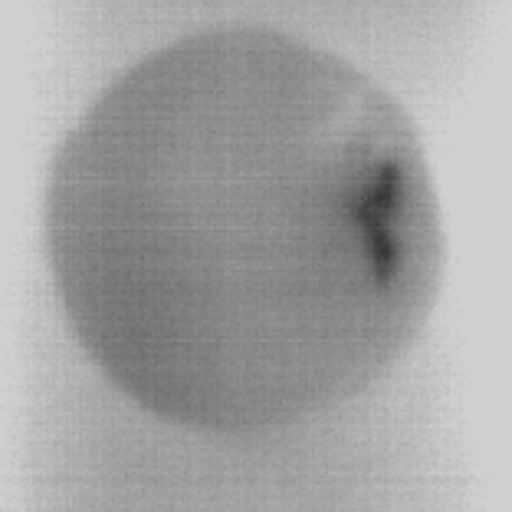
Label: No Defect